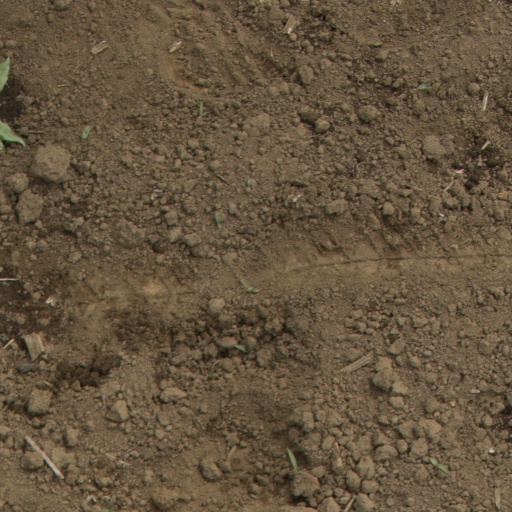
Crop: Jerusalem artichoke